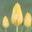
Label: tulip